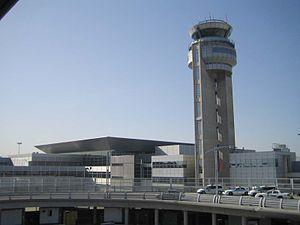
Dorval, anciennement appelée Gentilly et La Présentation de la Vierge Marie, est une ville de l'agglomération de Montréal, au Québec, au Canada. La ville comprend une population de 18 445 habitants. Elle est bordée par le Lac Saint-Louis, Pointe-Claire, Dollard-des-Ormeaux, ainsi que les arrondissements Saint-Laurent et Lachine. Dorval est situé à 15 minutes du centre-ville de Montréal.